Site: brandenburg
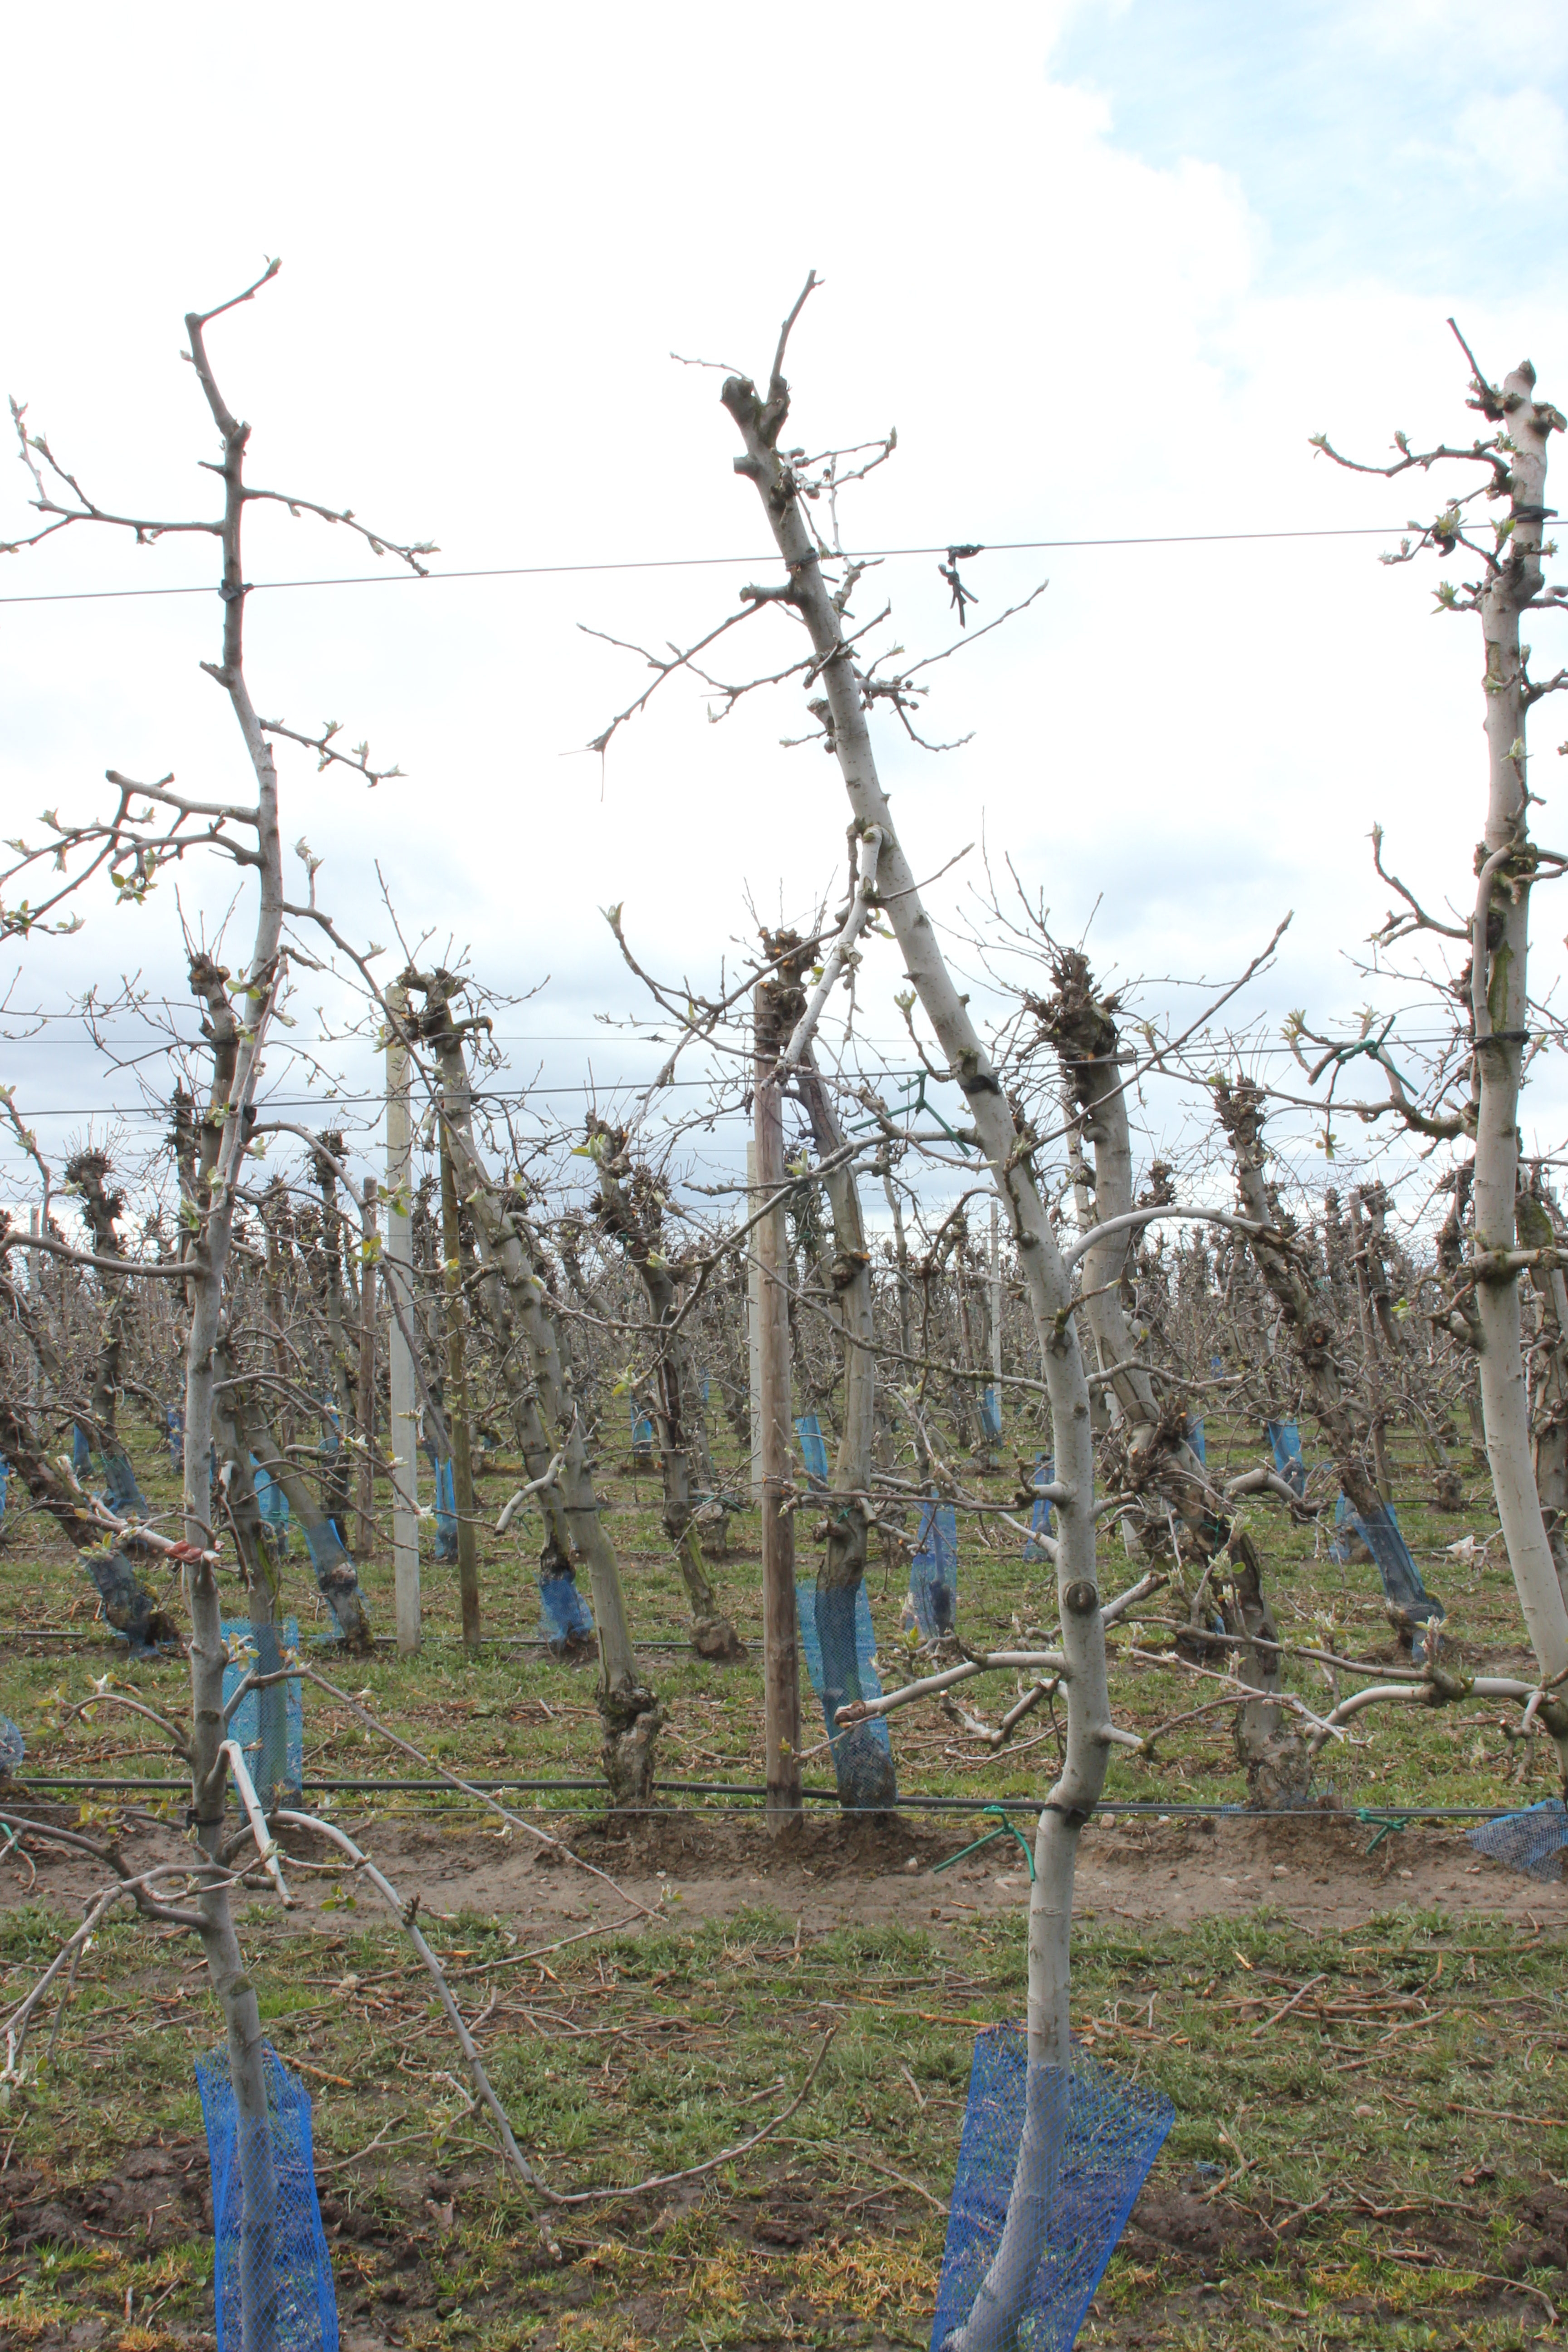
Growth stage (BBCH 55): Inflorescence emergence